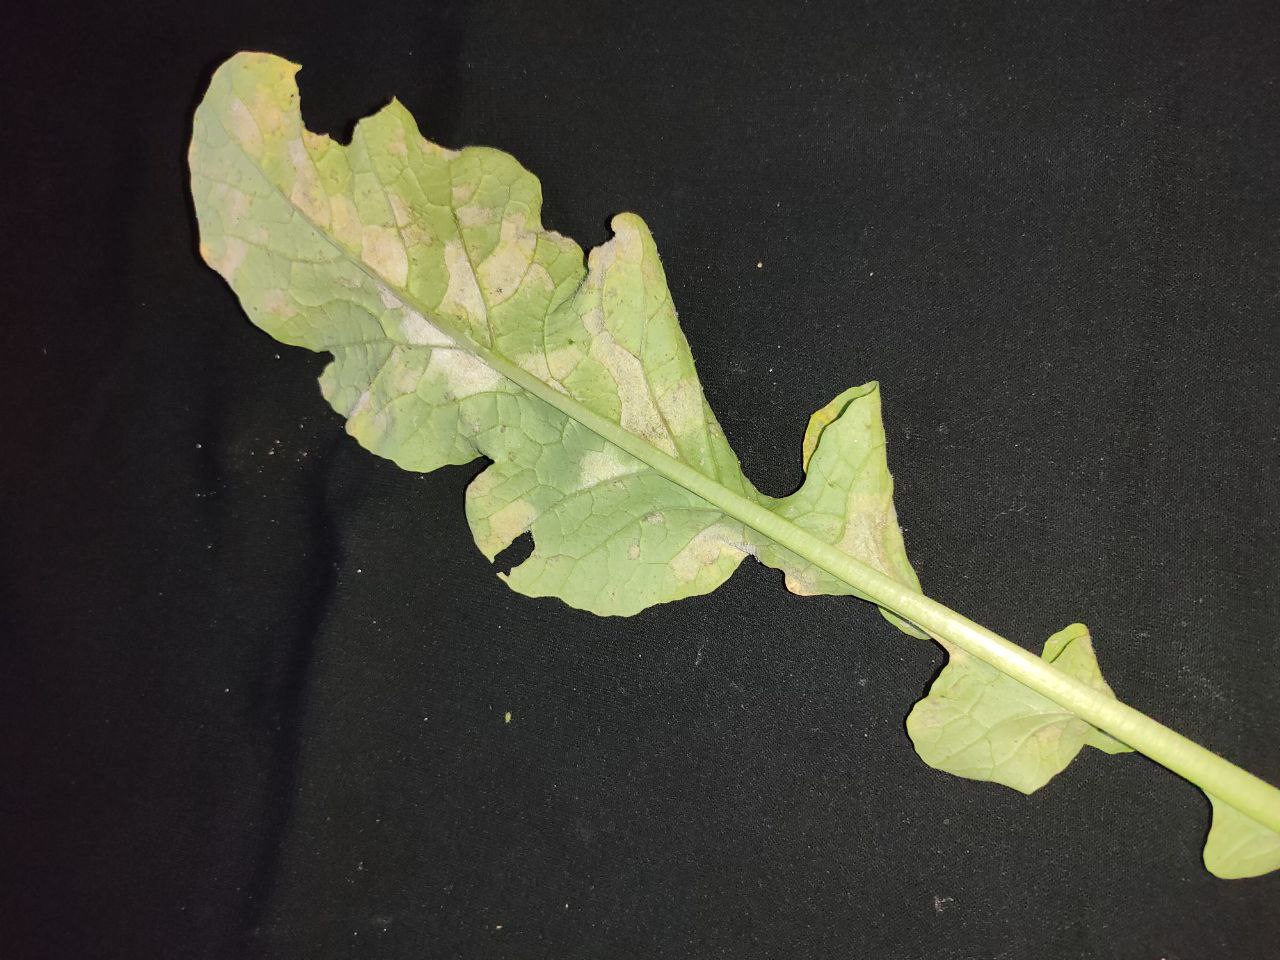
Label: Mosaic virus